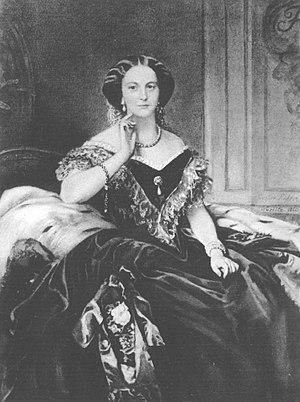
La princesse Antoinette de Saxe-Altenbourg est une princesse de Saxe-Altenbourg par la naissance et duchesse d'Anhalt par le mariage.